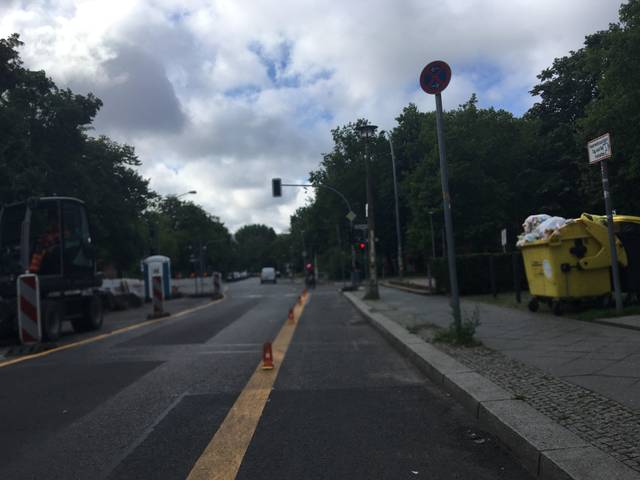
Region: Germany
Coordinates: 52.511, 13.41